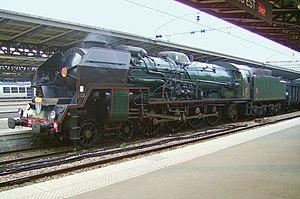
La 241 P 17 à Paris gare de l'Est le 8 mai 2010.
La Mountain est un type de locomotive à vapeur dont les essieux ont la configuration suivante :
Il s'agit des locomotives acquises par les anciennes compagnies et réformées avant la création de la SNCF le 1ᵉʳ janvier 1938.
La 241 P 17 est une locomotive à vapeur ex-SNCF, de la série 241 P, restaurée et en état de marche.